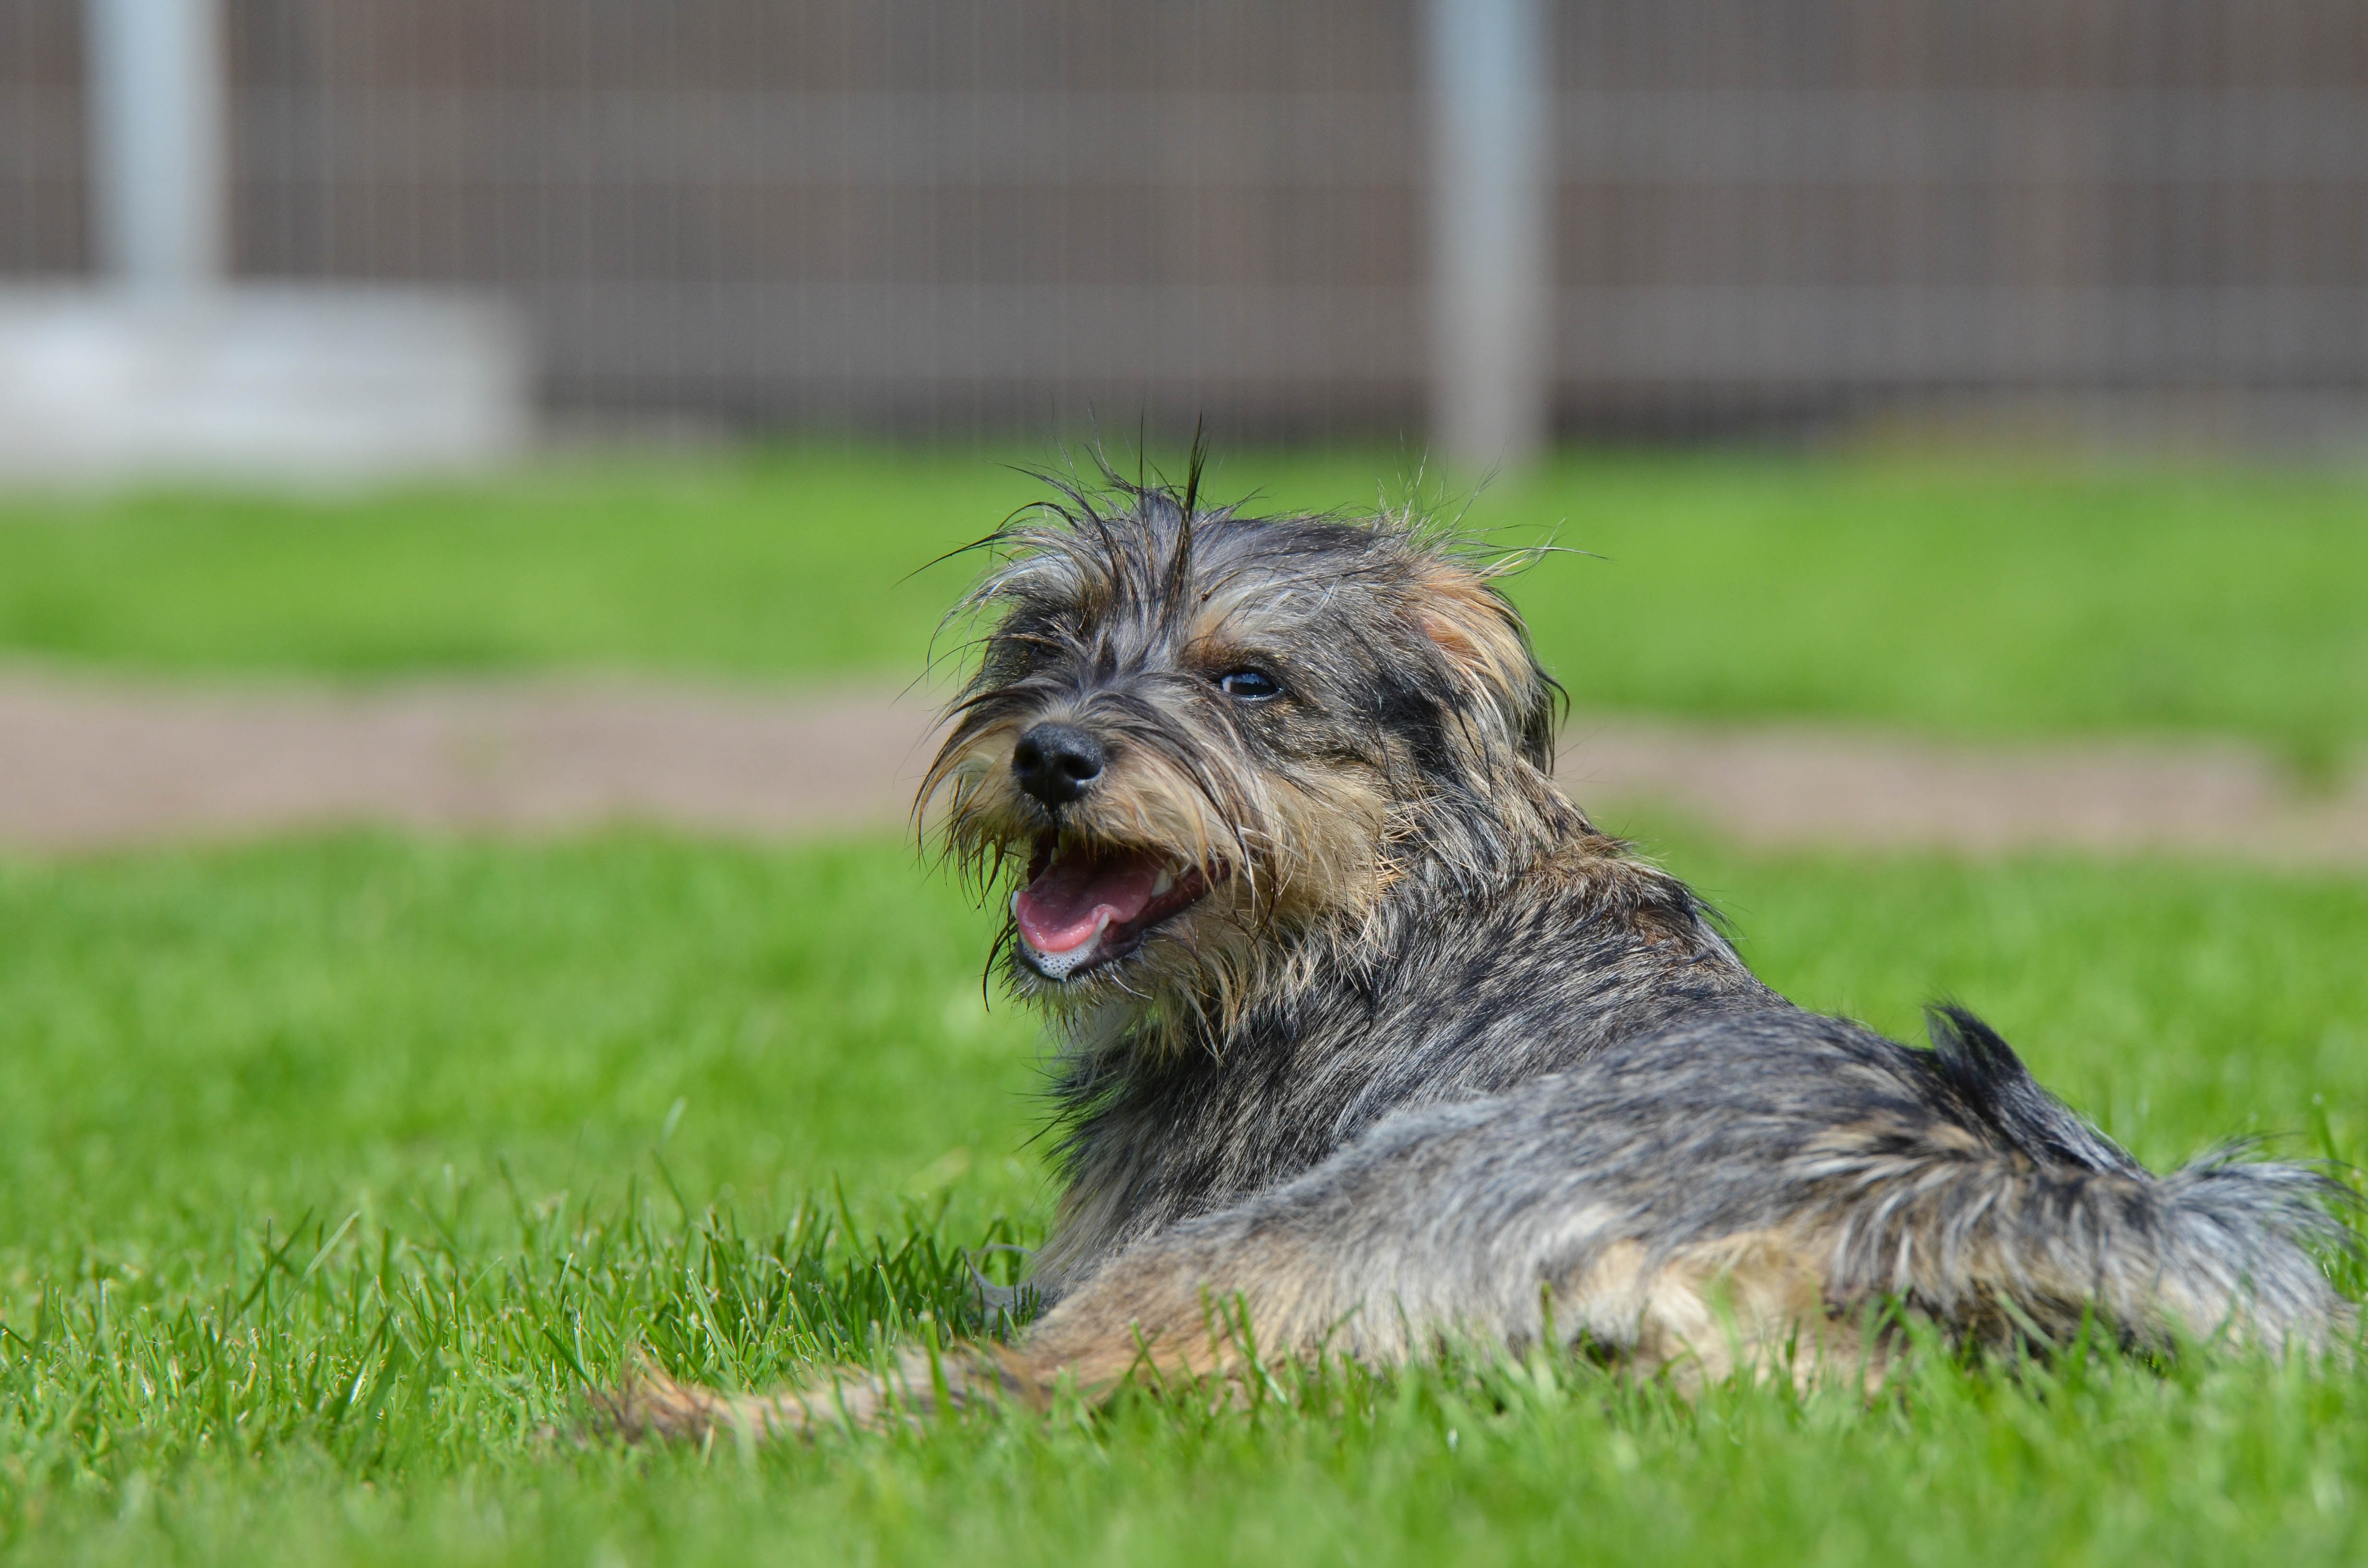
puppy, dog, cute, pet, mammal, hybrid, vertebrate, cheeky, schnauzer, miniature schnauzer, dog breed, terrier, young dog, awakened, small dog, wuschelig, cairn terrier, australian silky terrier, dog like mammal, carnivoran, australian terrier, schnoodle, dandie dinmont terrier, glen of imaal terrier, norfolk terrier, vulnerable native breeds, catalan sheepdog, border terrier, standard schnauzer, cesky terrier, funny hybrid, schnauzer mix